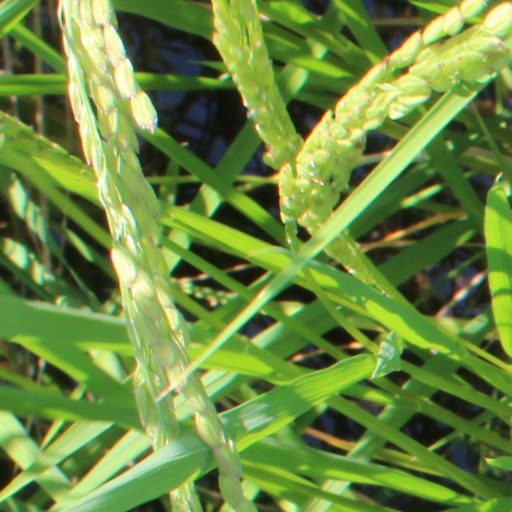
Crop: rice